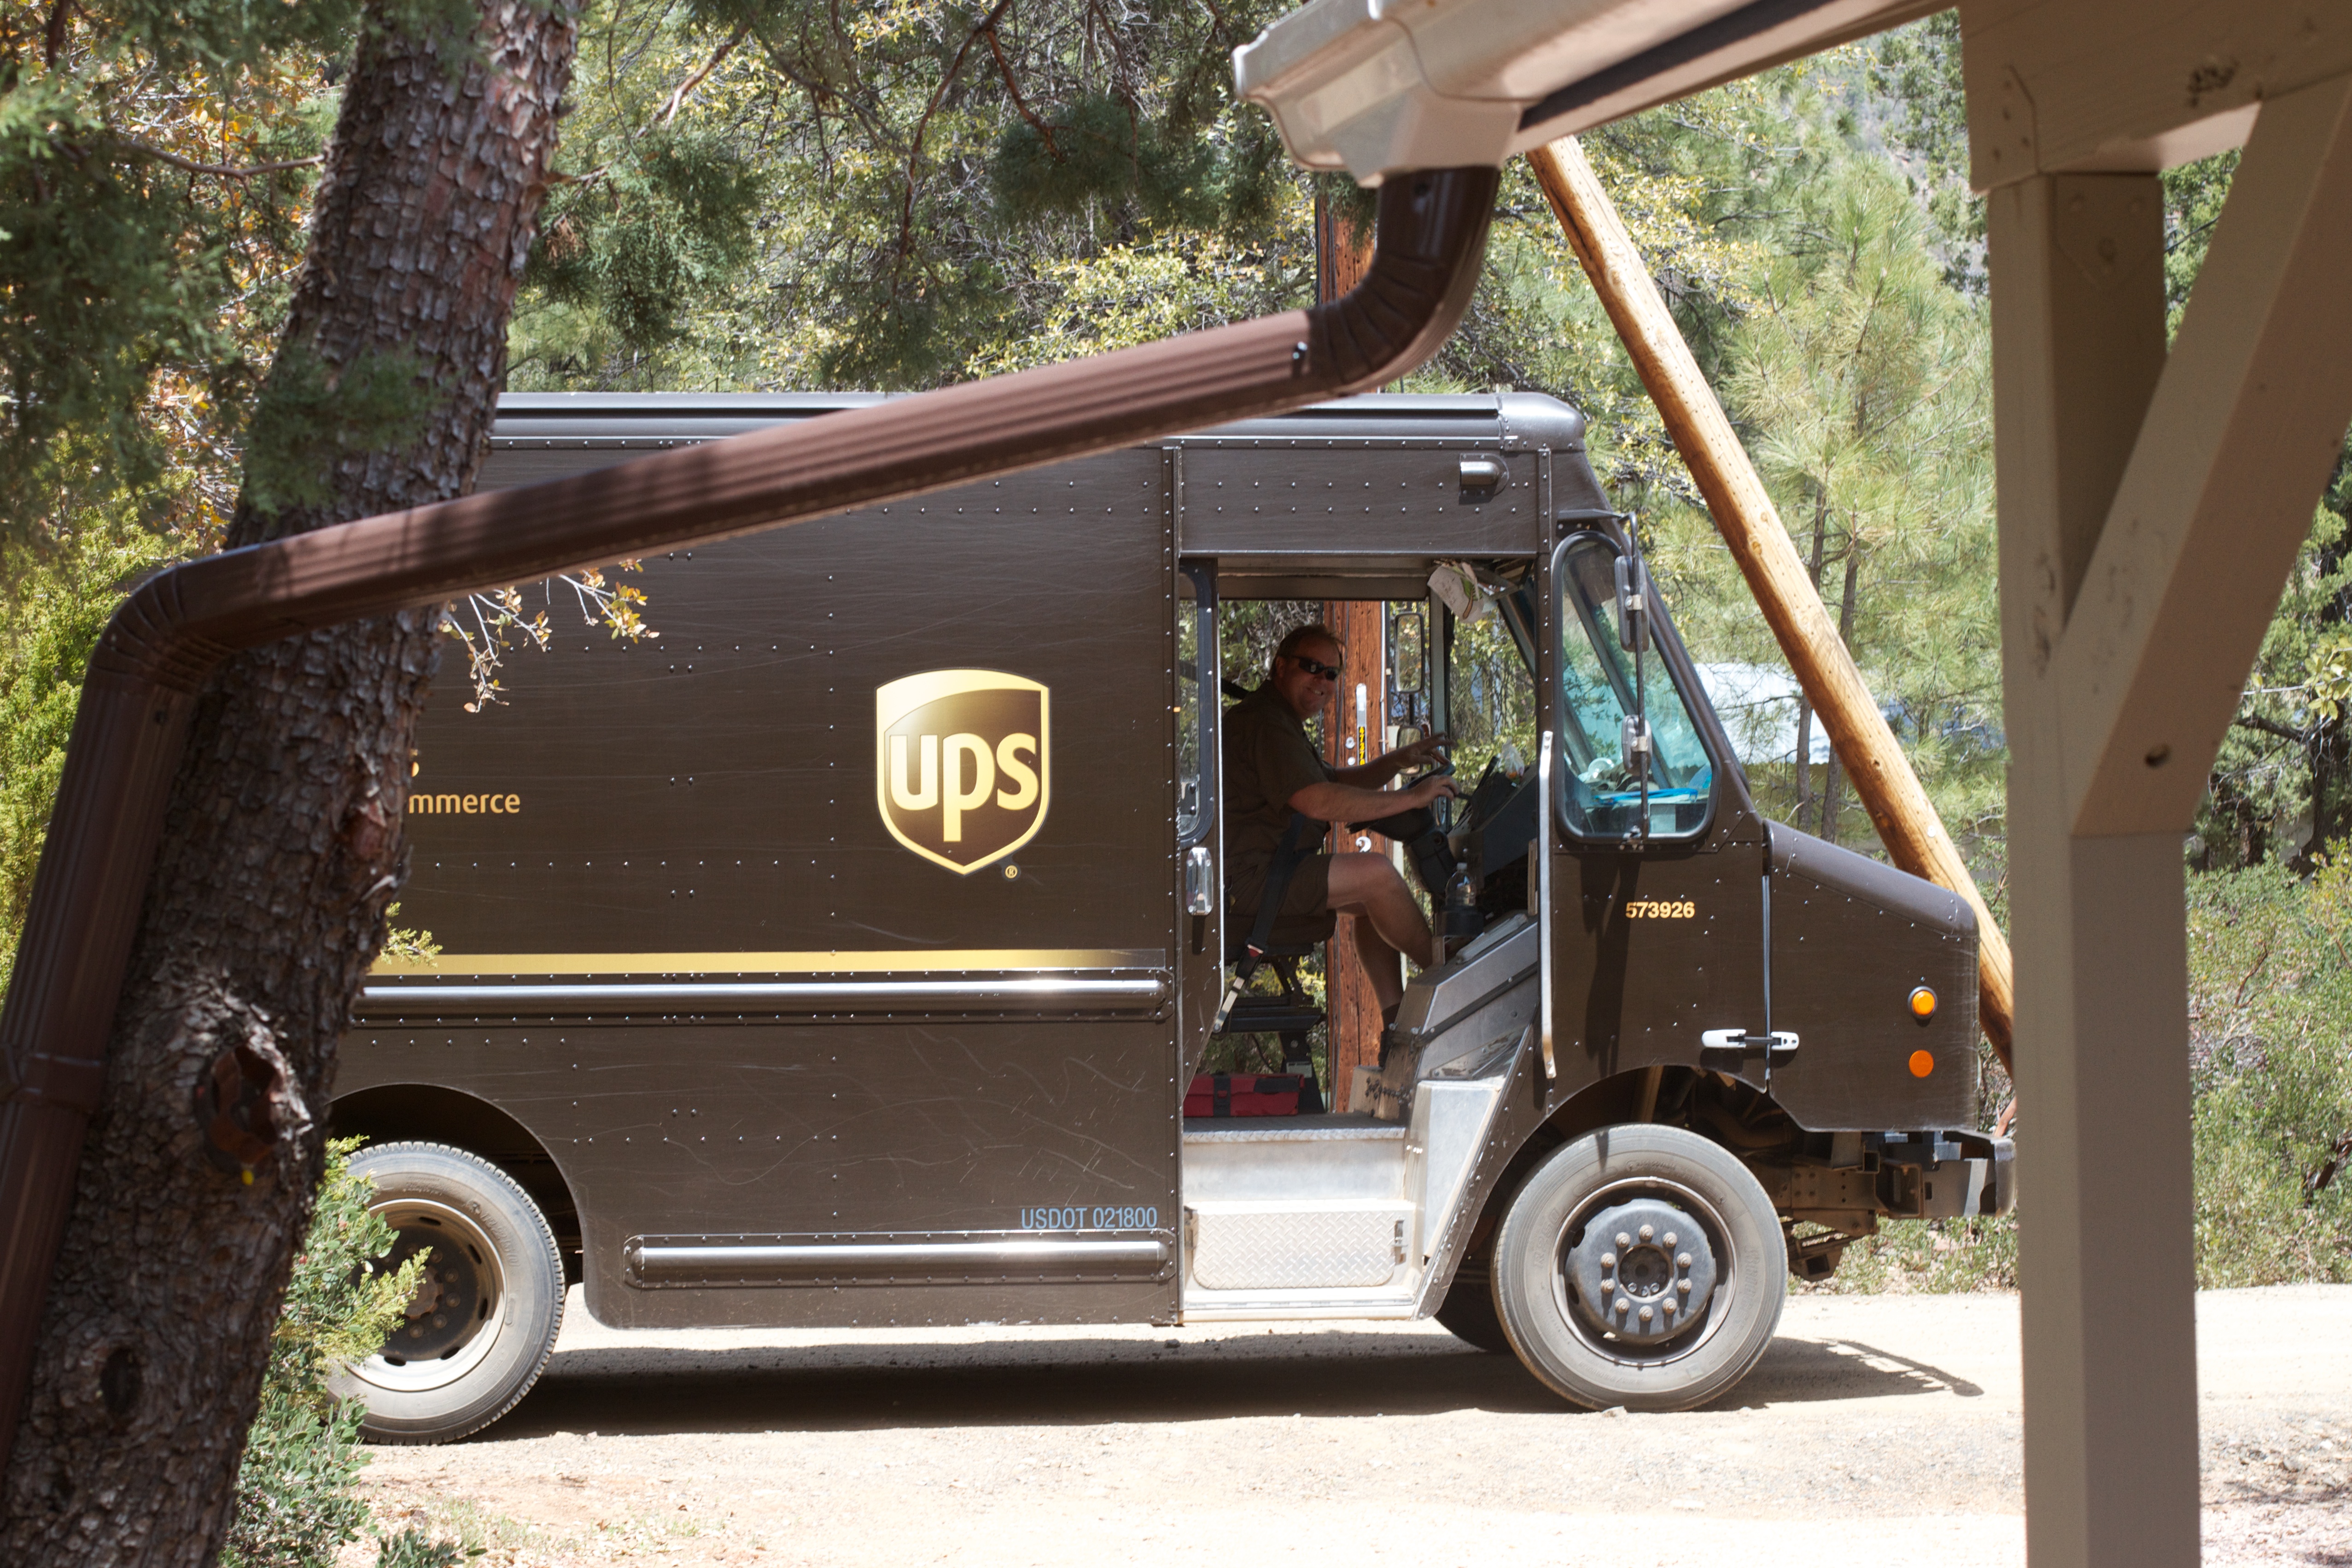
car, transport, truck, vehicle, golf cart, land vehicle, recreational vehicle, automobile make